Lac Du Saint Sacrement

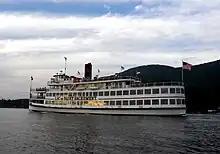
Lac du Saint Sacrement

Lac Du Saint Sacrement is considered to be the flagship of the Lake George Steamboat Company in Warren County, New York. It is the largest and newest boat in the company. The boat runs on Caterpillar Diesel engines and carries lifejackets for every passenger on board in case of an emergency. It also has rescue boats, an emergency generator, and incombustible furniture throughout the boat.